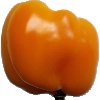
Label: yellow_pepper